Sarpech

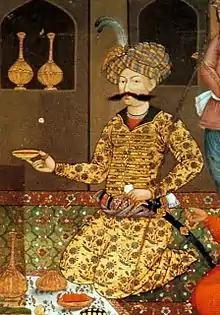
Shah Abbas I of Safavid Persia

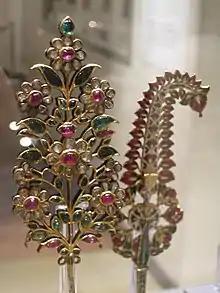
Sarpech (Turban ornament) with Safed chalwan back

The sarpech (/, from Persian), also known as an aigrette, is a turban ornament that was worn by significant Hindu, Sikh and Muslim princes. "Sar" means "head" or "front" and "pech" means "screw", giving the word ""sarpech"" the literal meaning "that which is screwed onto the front (of the turban)". The "sarpech" was also worn in Persia, where it was known as "jikka" or "jiqa", meaning "crest" or "tuft", and in Turkey, where it was known as the "sorguch", a name considered a corrupt form of the Persian word .